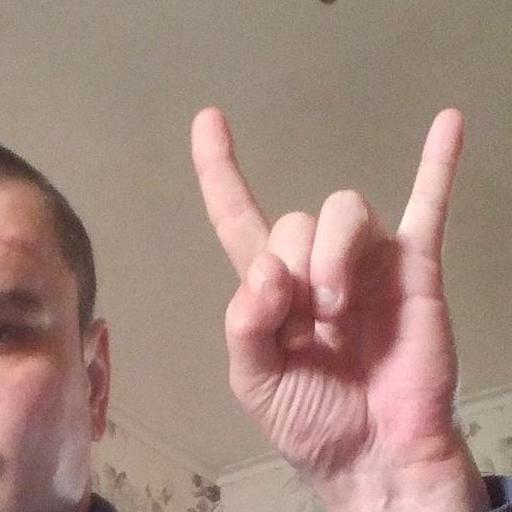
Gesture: rock